Irsina

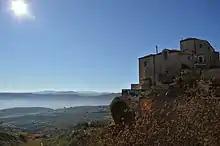
Glimpse of the old town overlooking the valley

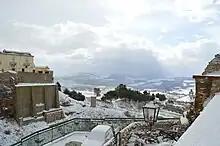
Irsina's winter panorama

The numerous archaeological finds, vases, Greek and Roman coins, weapons, furnishings, and various Italo-Greek relics, that have been found inside and outside Irsina, testify to its ancient grandeur during the Greek-Roman period.